Keene Fitzpatrick

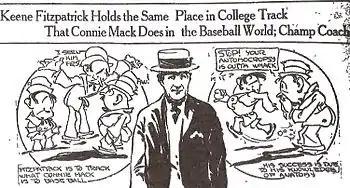
Illustrations from 1922 newspaper profile on Fitzpatrick

In 1918, collegiate track coaches formed the Association of College Track Coaches of American and elected Fitzpatrick as their first president.